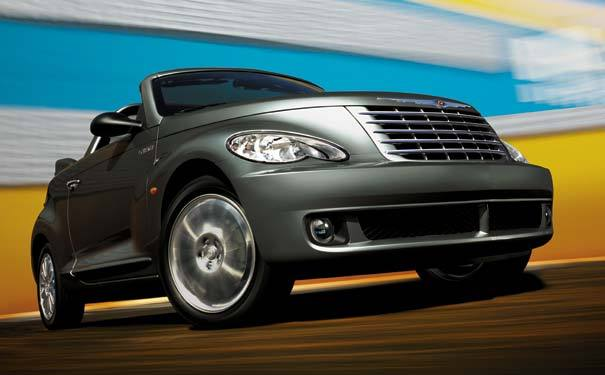
Car model: 2008 Chrysler PT Cruiser Convertible